Battle of Shen-Liao

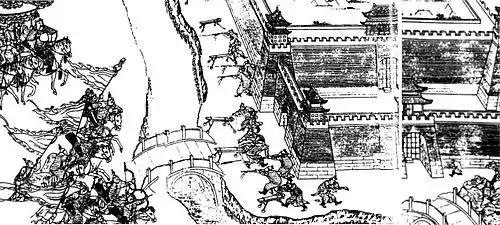
Battle of Liaoyang, 1621.

In early 1621 the Jin attacked the Liaodong region and took the fortress of Fengjibao near Shenyang. Nurhaci attacked with all Eight Banners. Fengjibao's commander, Li Bingchen, sallied forth with 200 soldiers to meet the enemy in open battle. One banner proceeded to attack Li's troops, who managed to kill a Jin officer with cannon fire before retreating. Nurhaci pulled back his troops out of the range of Ming cannons and camped near Fengjibao. Ming scouts tried to spy on Jin camps that night, but were captured and executed. The next day Li tried to engage the Jin army again with 2,000 troops. The battle ended in complete defeat for Li and the Jin took Fengjibao.